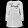
Label: Dress